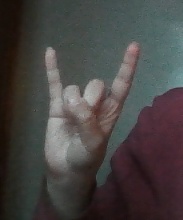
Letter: la